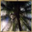
Label: palm_tree